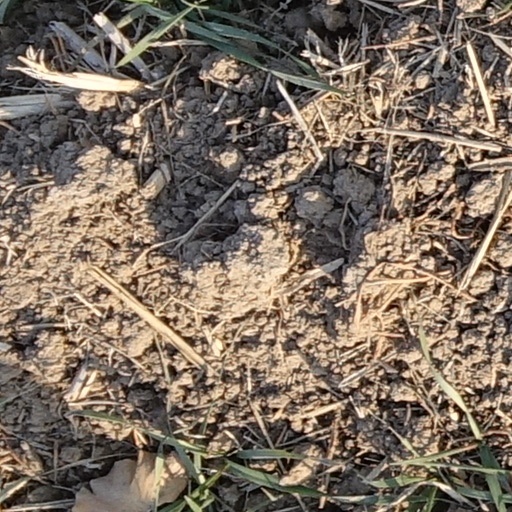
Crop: wheat